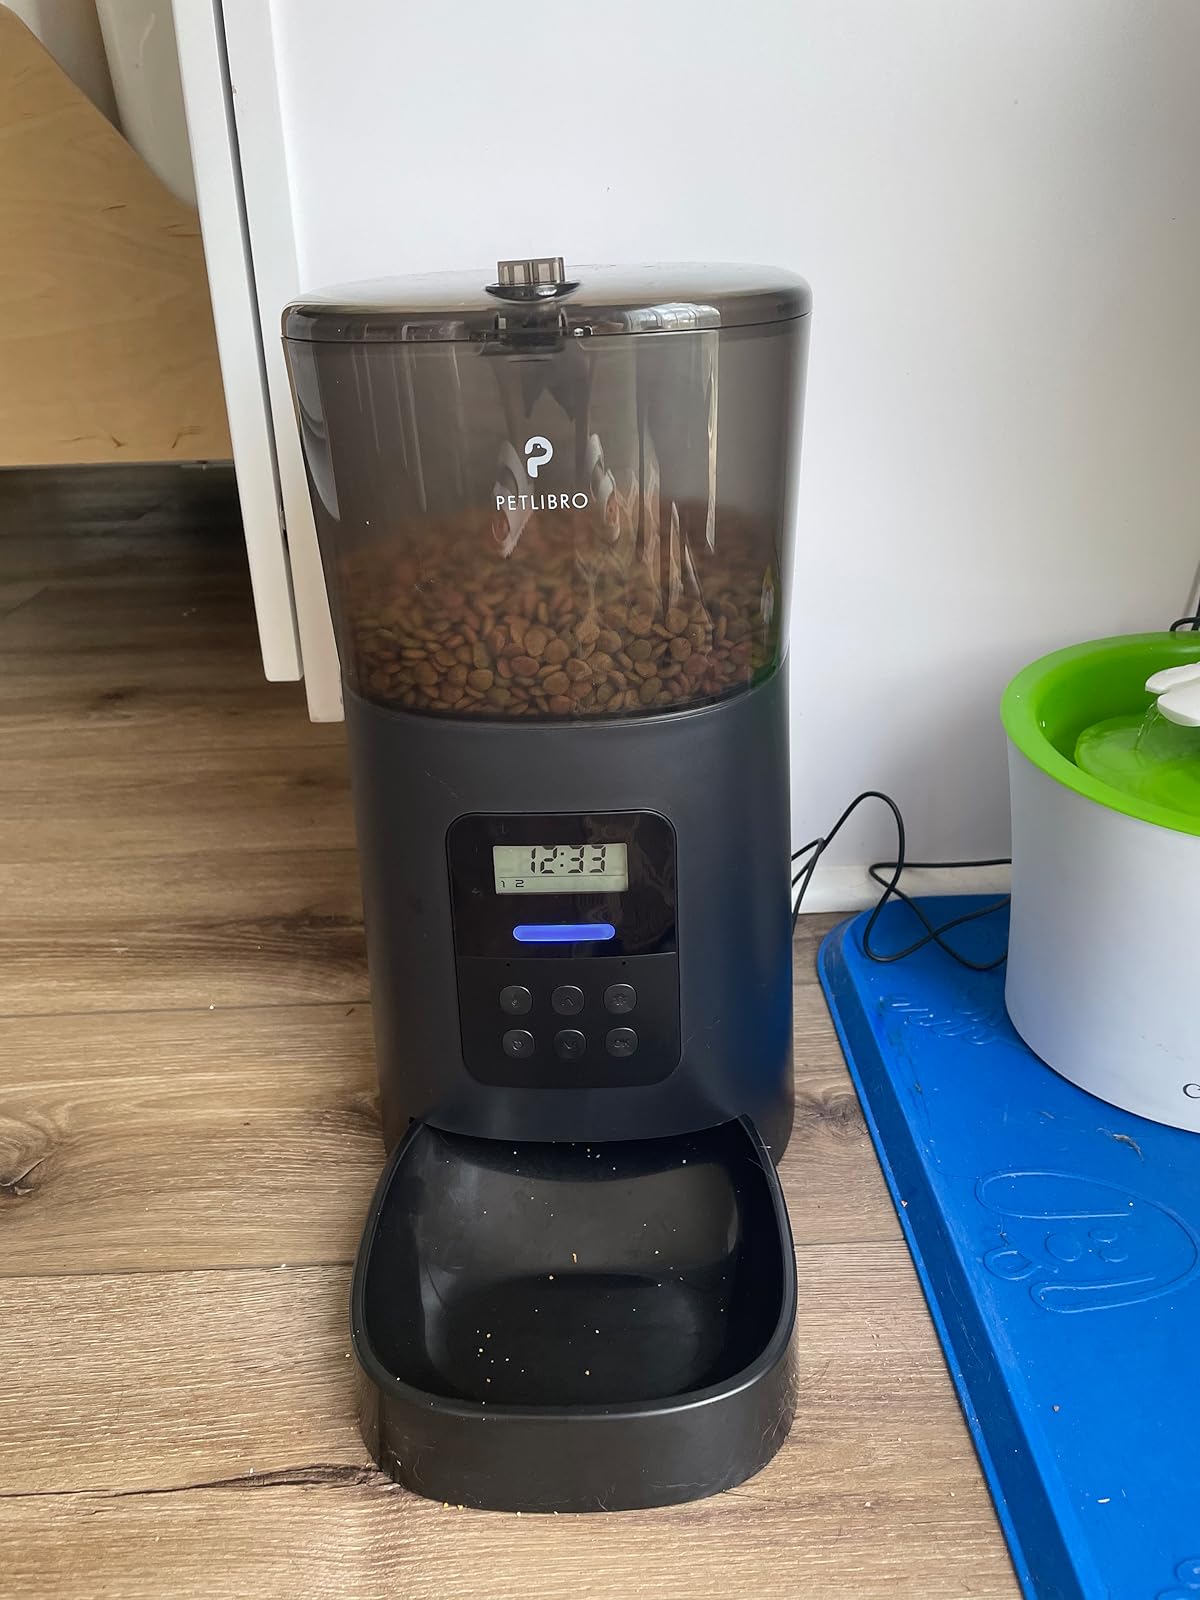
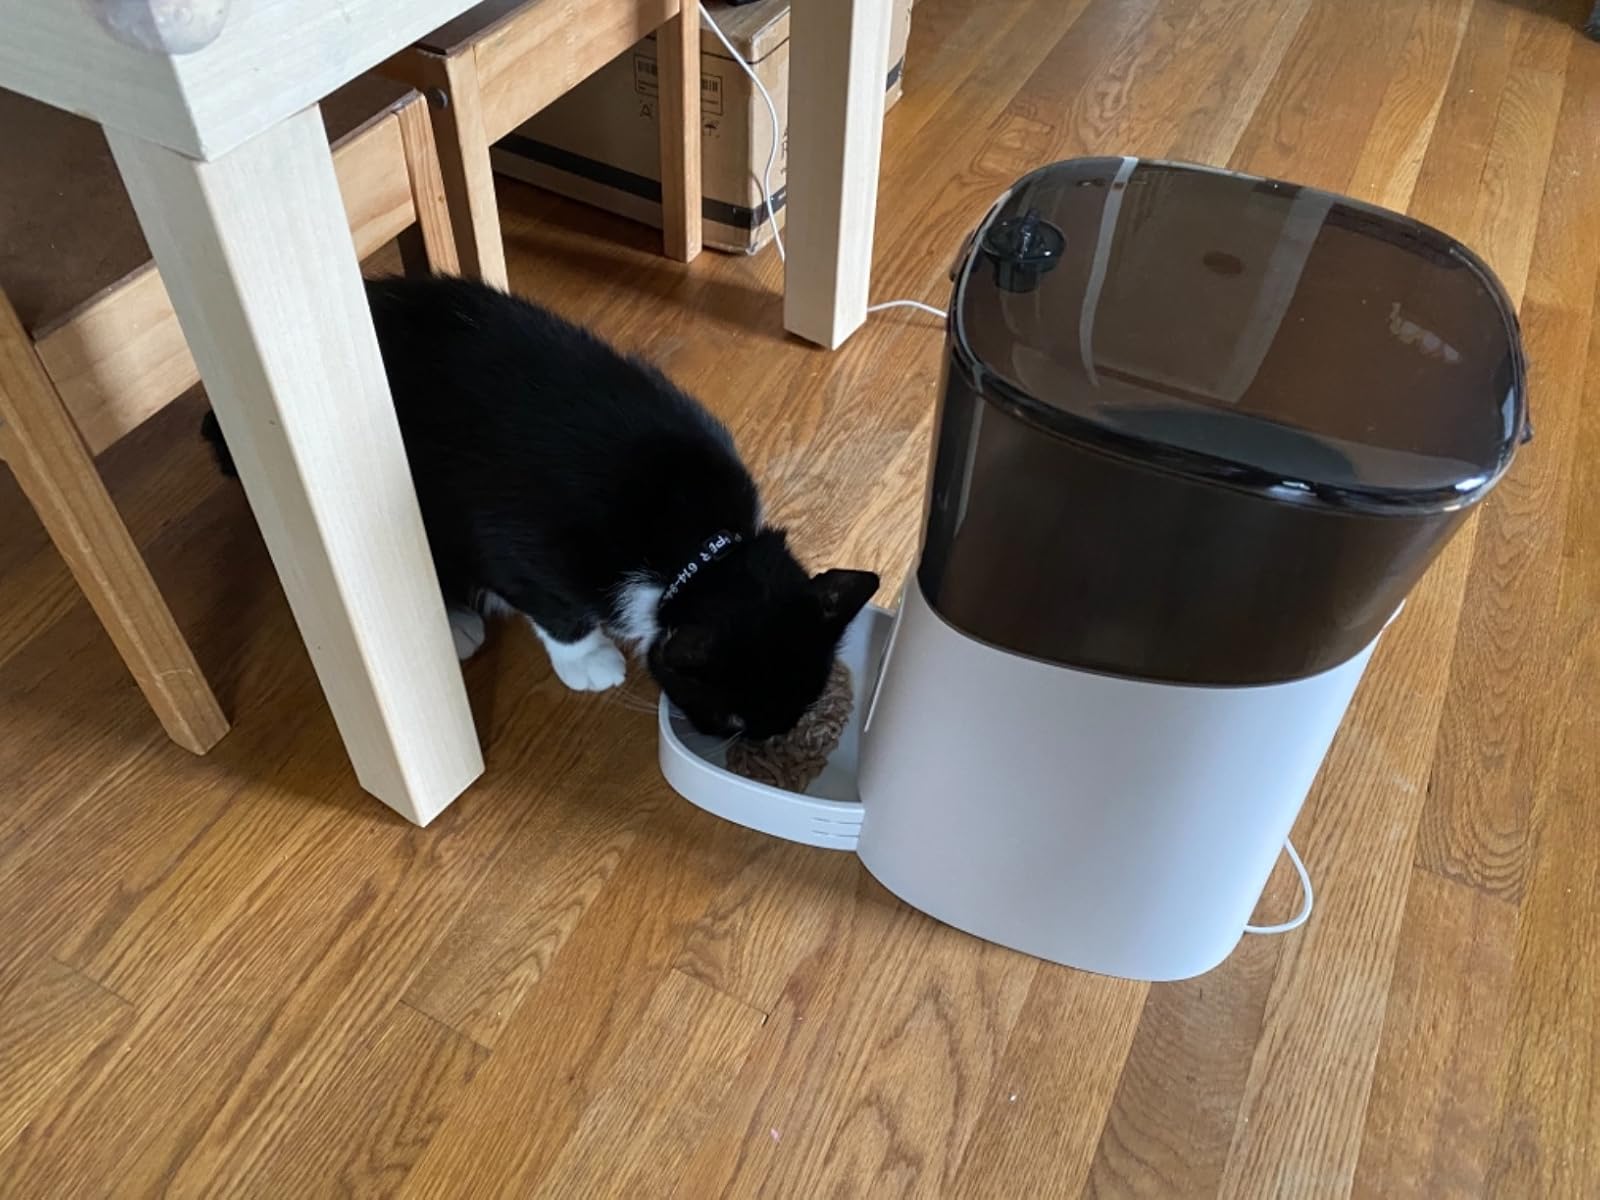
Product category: items_feeder
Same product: no